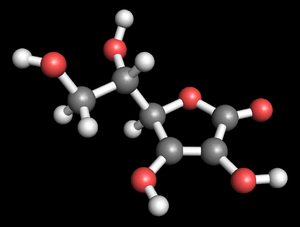
Le scorbut est une maladie due à une carence en vitamine C qui se traduit chez l'être humain, dans sa forme grave, par un déchaussement des dents et la purulence des gencives, des hémorragies, puis la mort.